Small nucleolar RNA R11/Z151

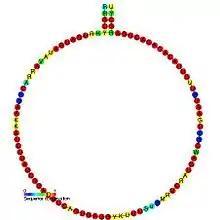
Predicted secondary structure and sequence conservation of snoR11

In molecular biology, Small nucleolar RNA Z151 (homologous to R11) is a non-coding RNA (ncRNA) molecule which functions in the modification of other small nuclear RNAs (snRNAs). This type of modifying RNA is usually located in the nucleolus of the eukaryotic cell which is a major site of snRNA biogenesis. It is known as a small nucleolar RNA (snoRNA) and also often referred to as a guide RNA.